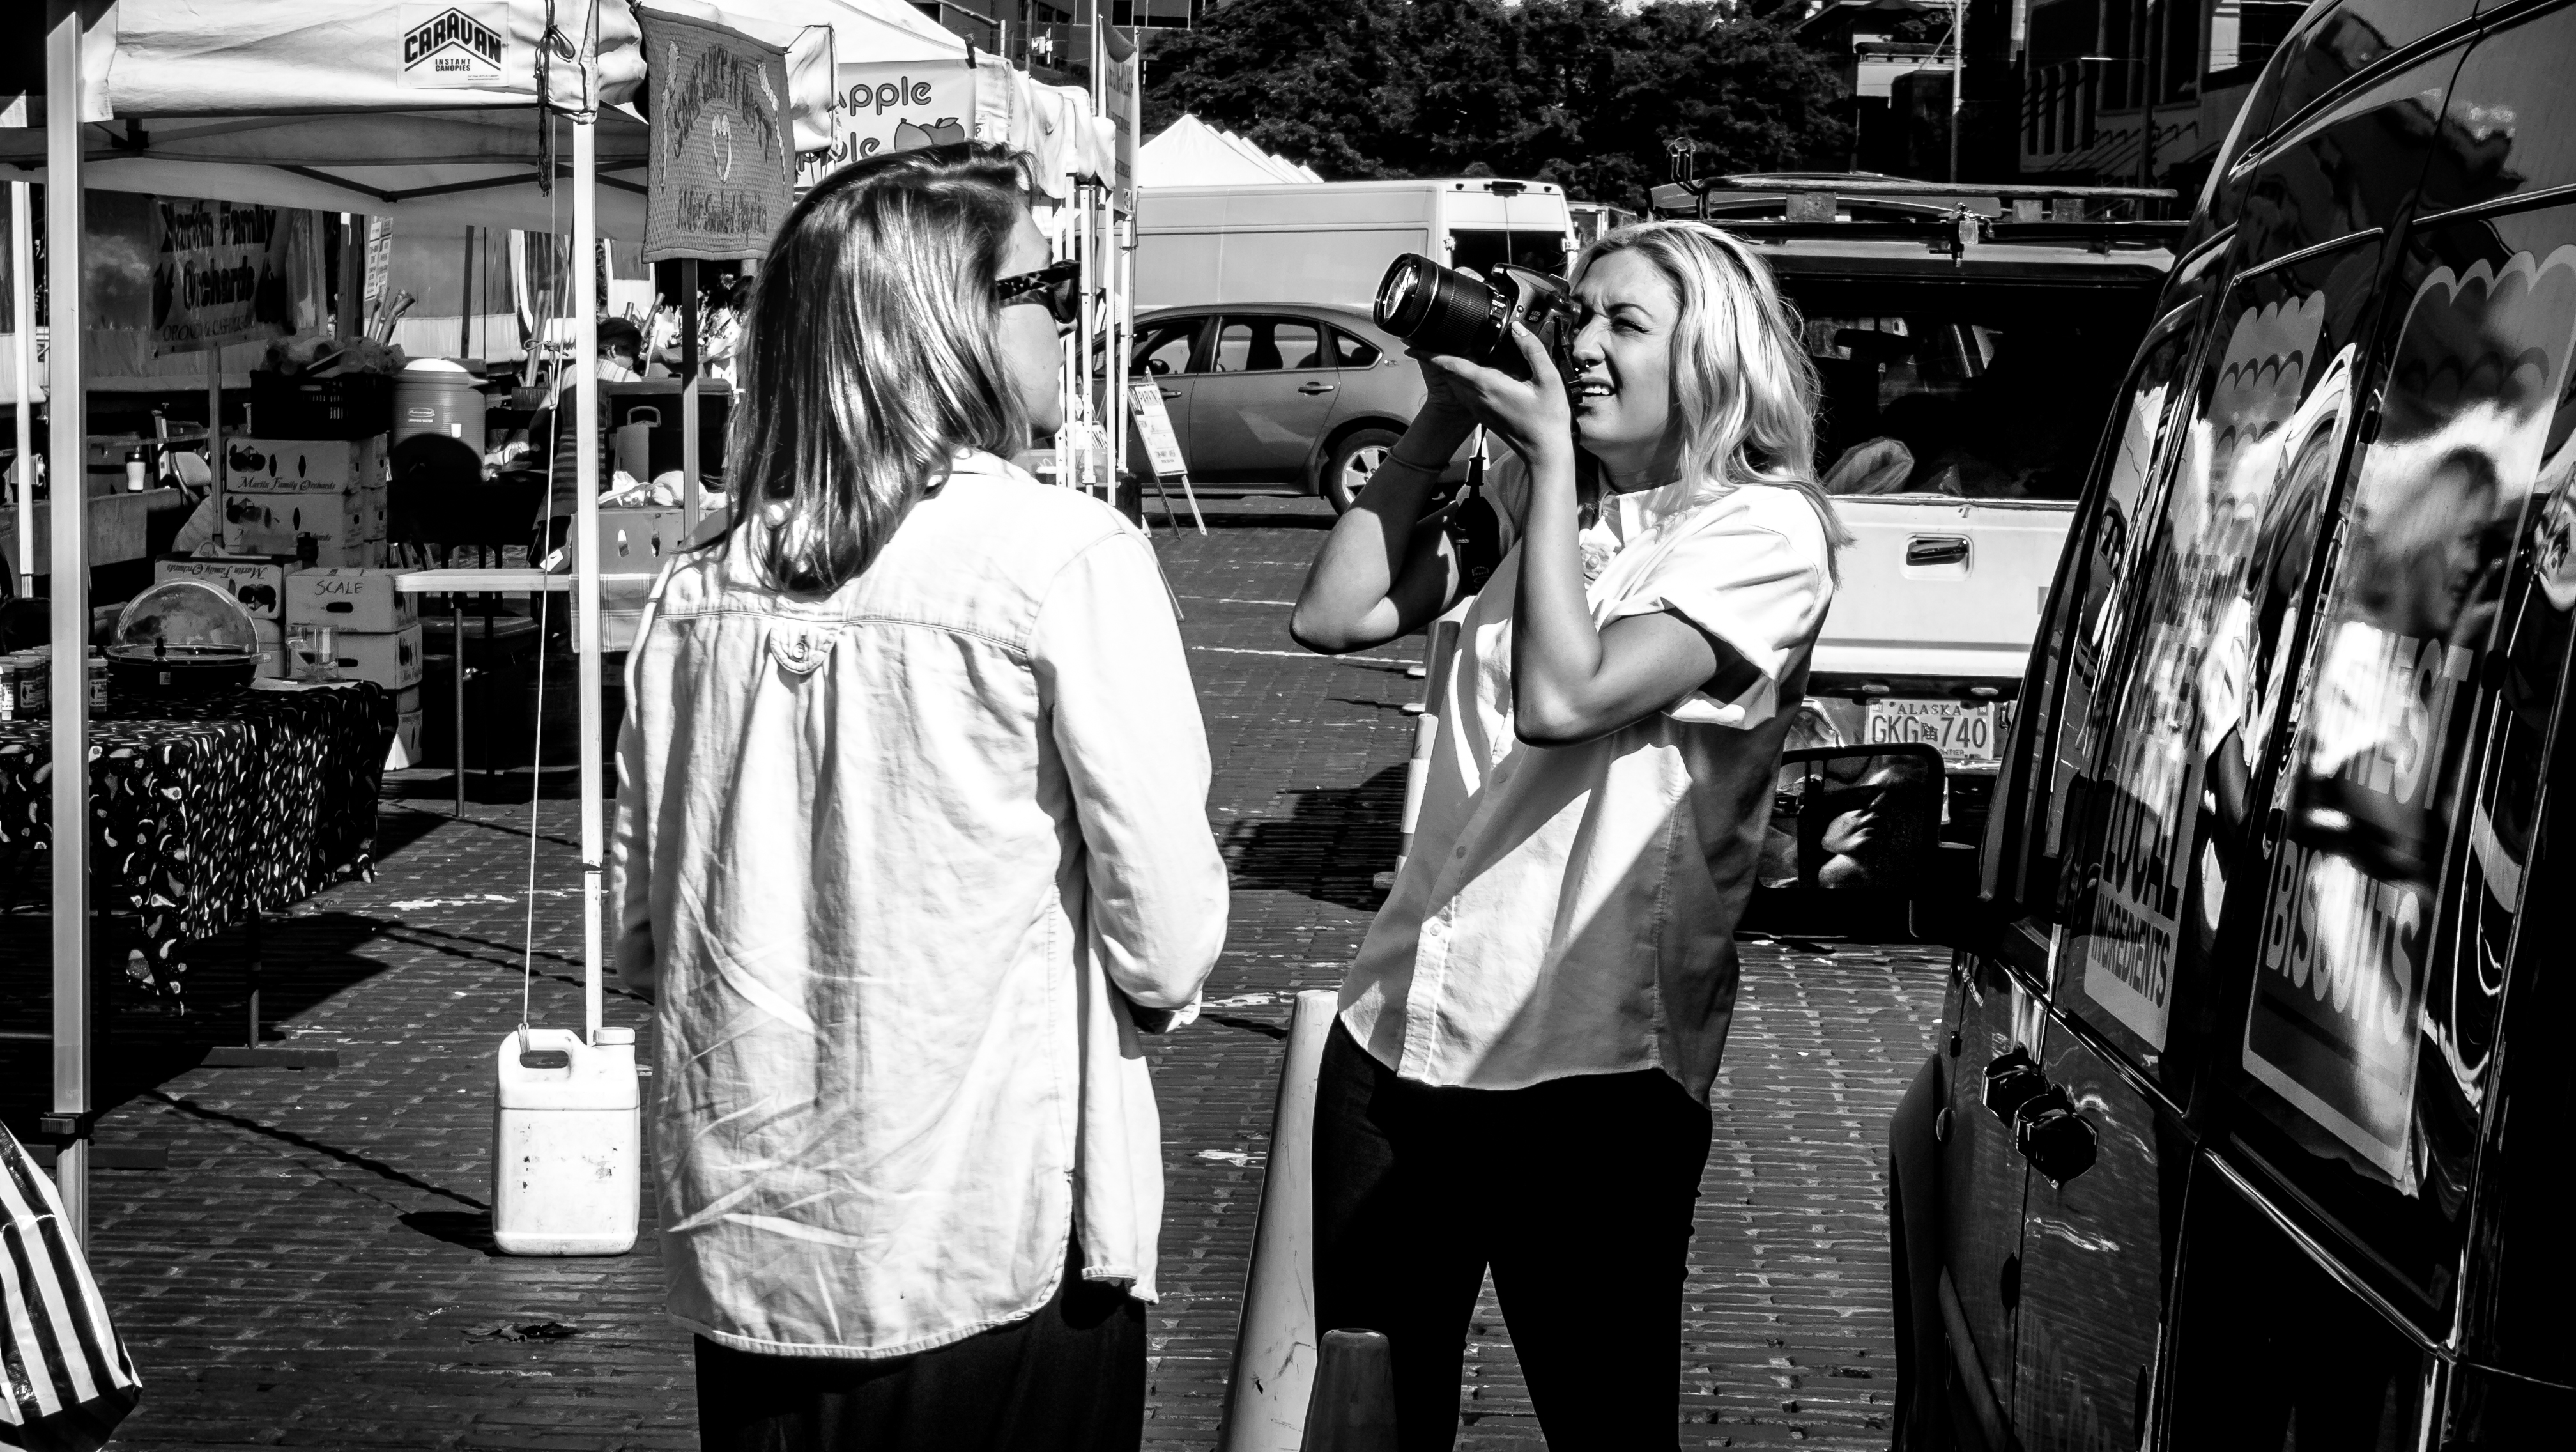
black and white, girl, road, white, street, car, camera, photography, photographer, reflection, market, black, monochrome, blonde, hipster, piercing, washington, seattle, bw, nose, candid, girls, place, mirror, public, photograph, snapshot, 2, photograpghy, photog, pikes, sisters, monochrome photography